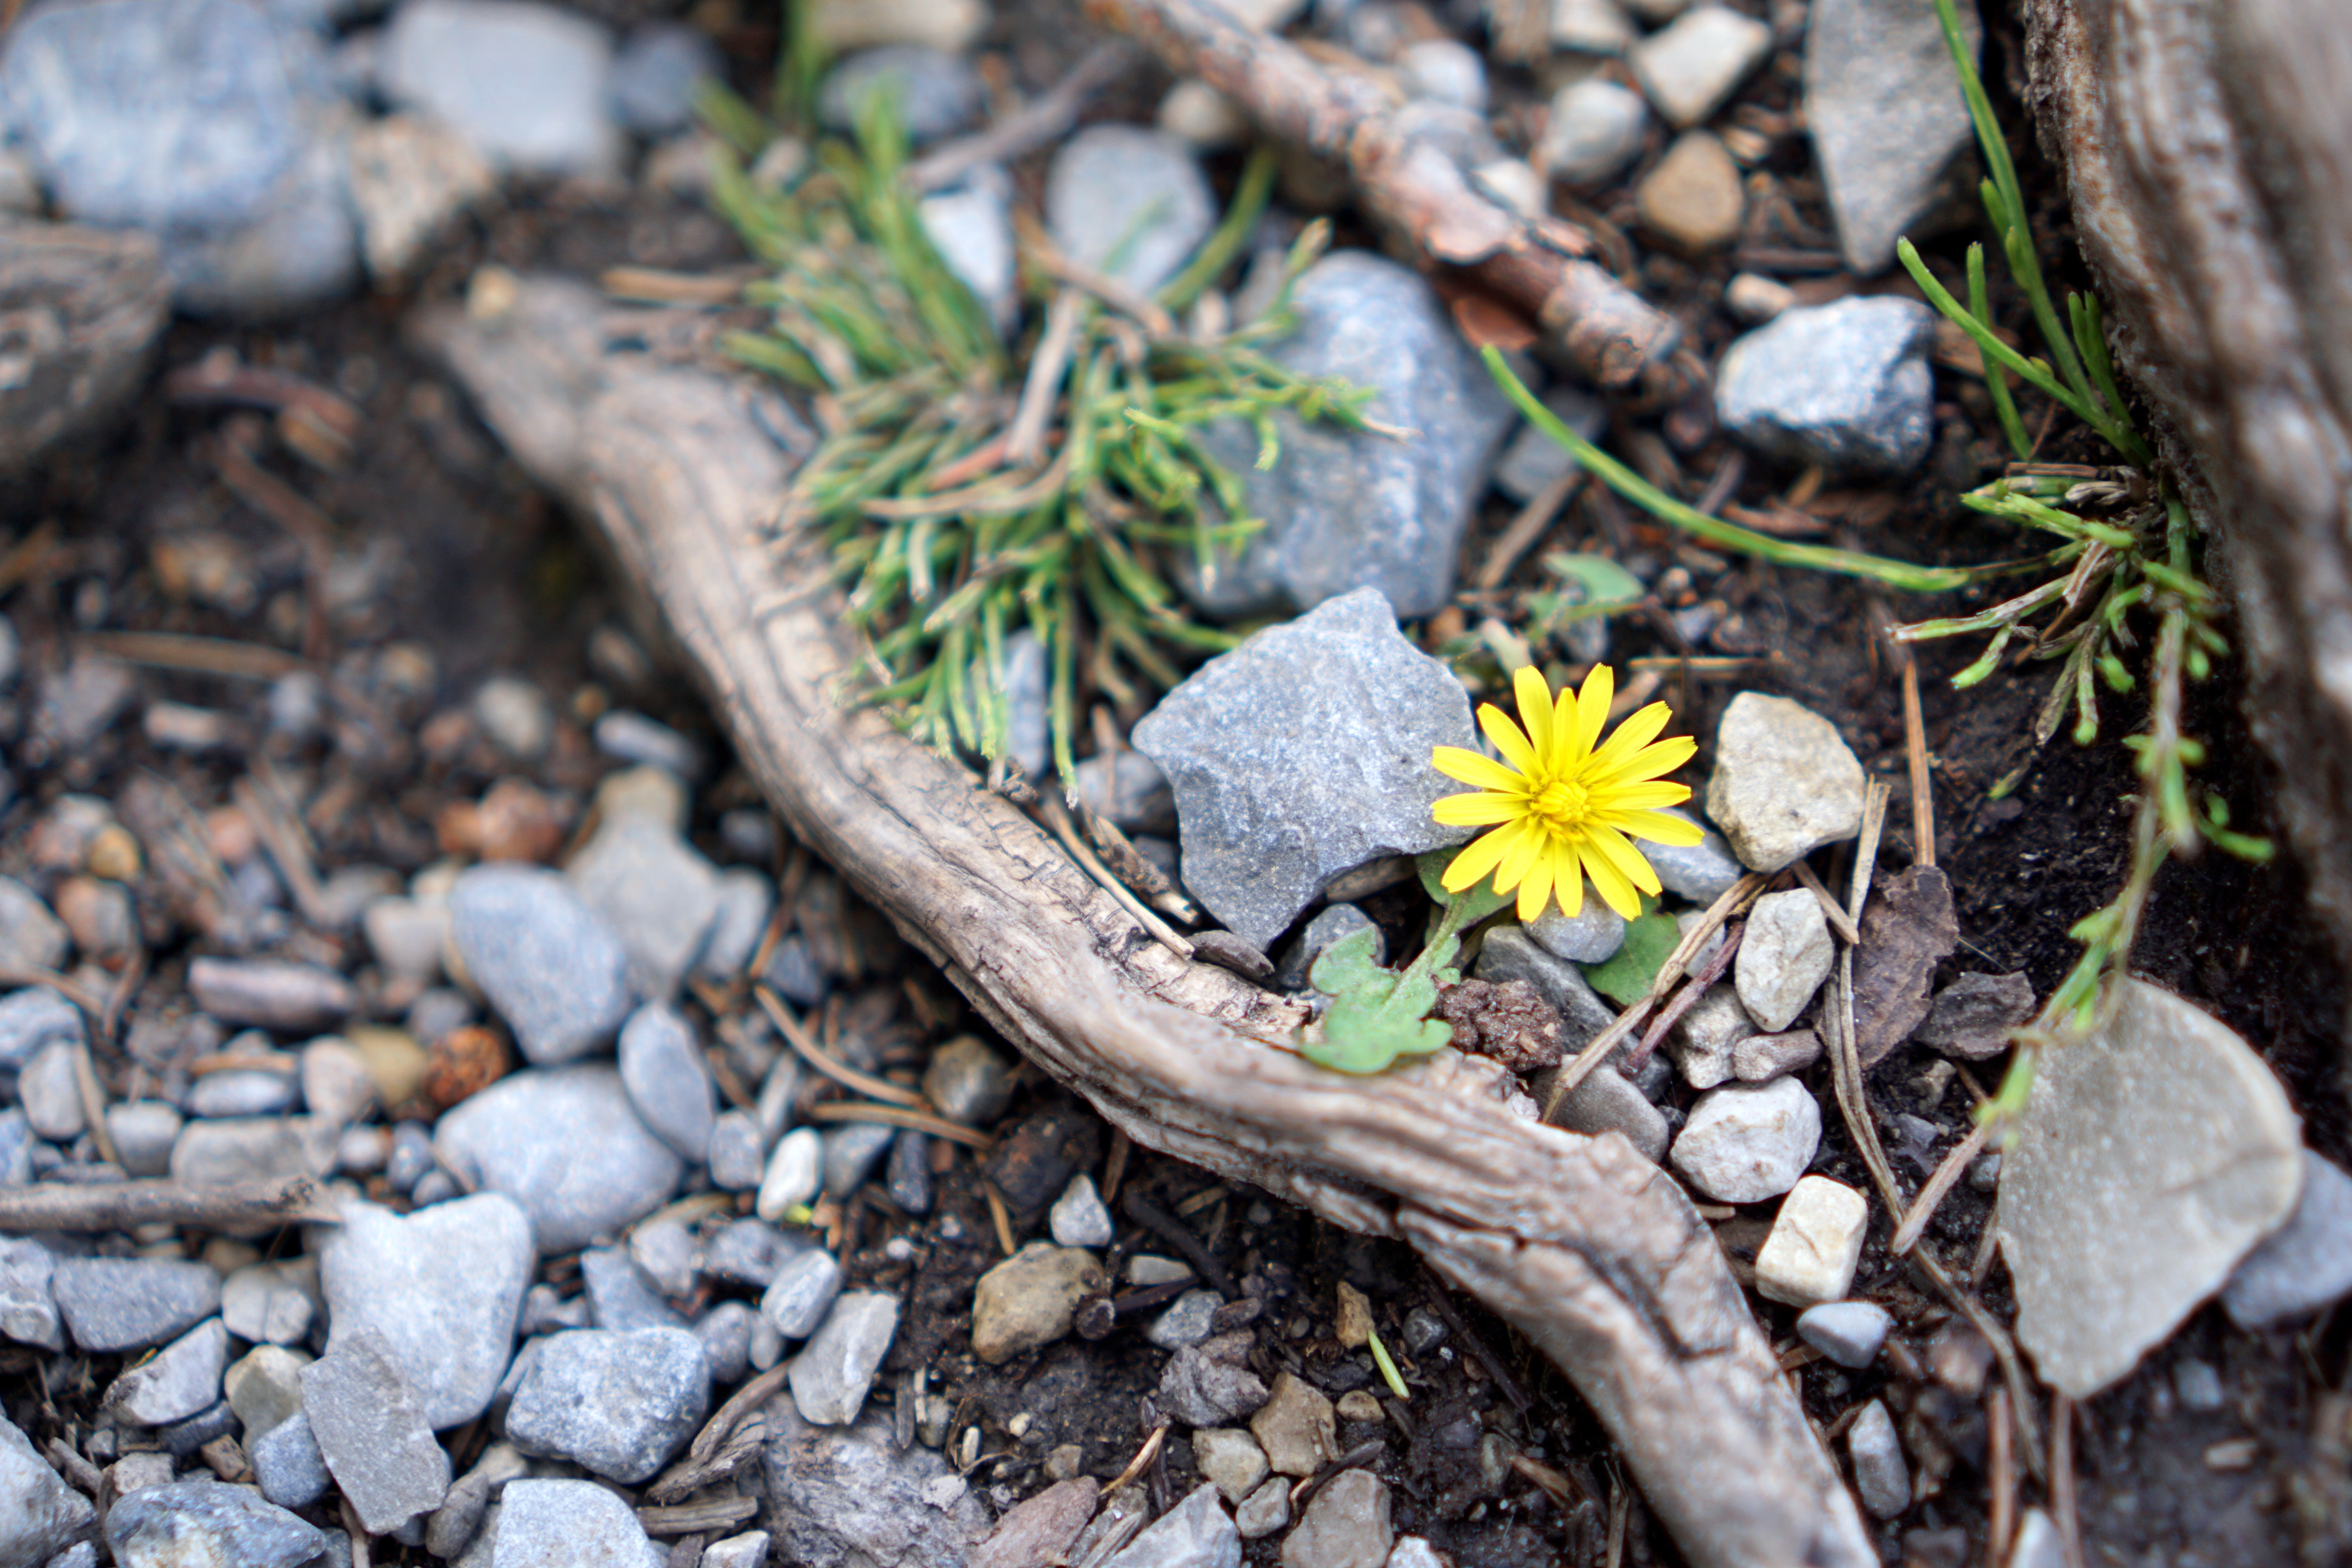
nature, plant, leaf, flower, soil, botany, flora, fauna, wildflower, woodland, flowering plant, land plant